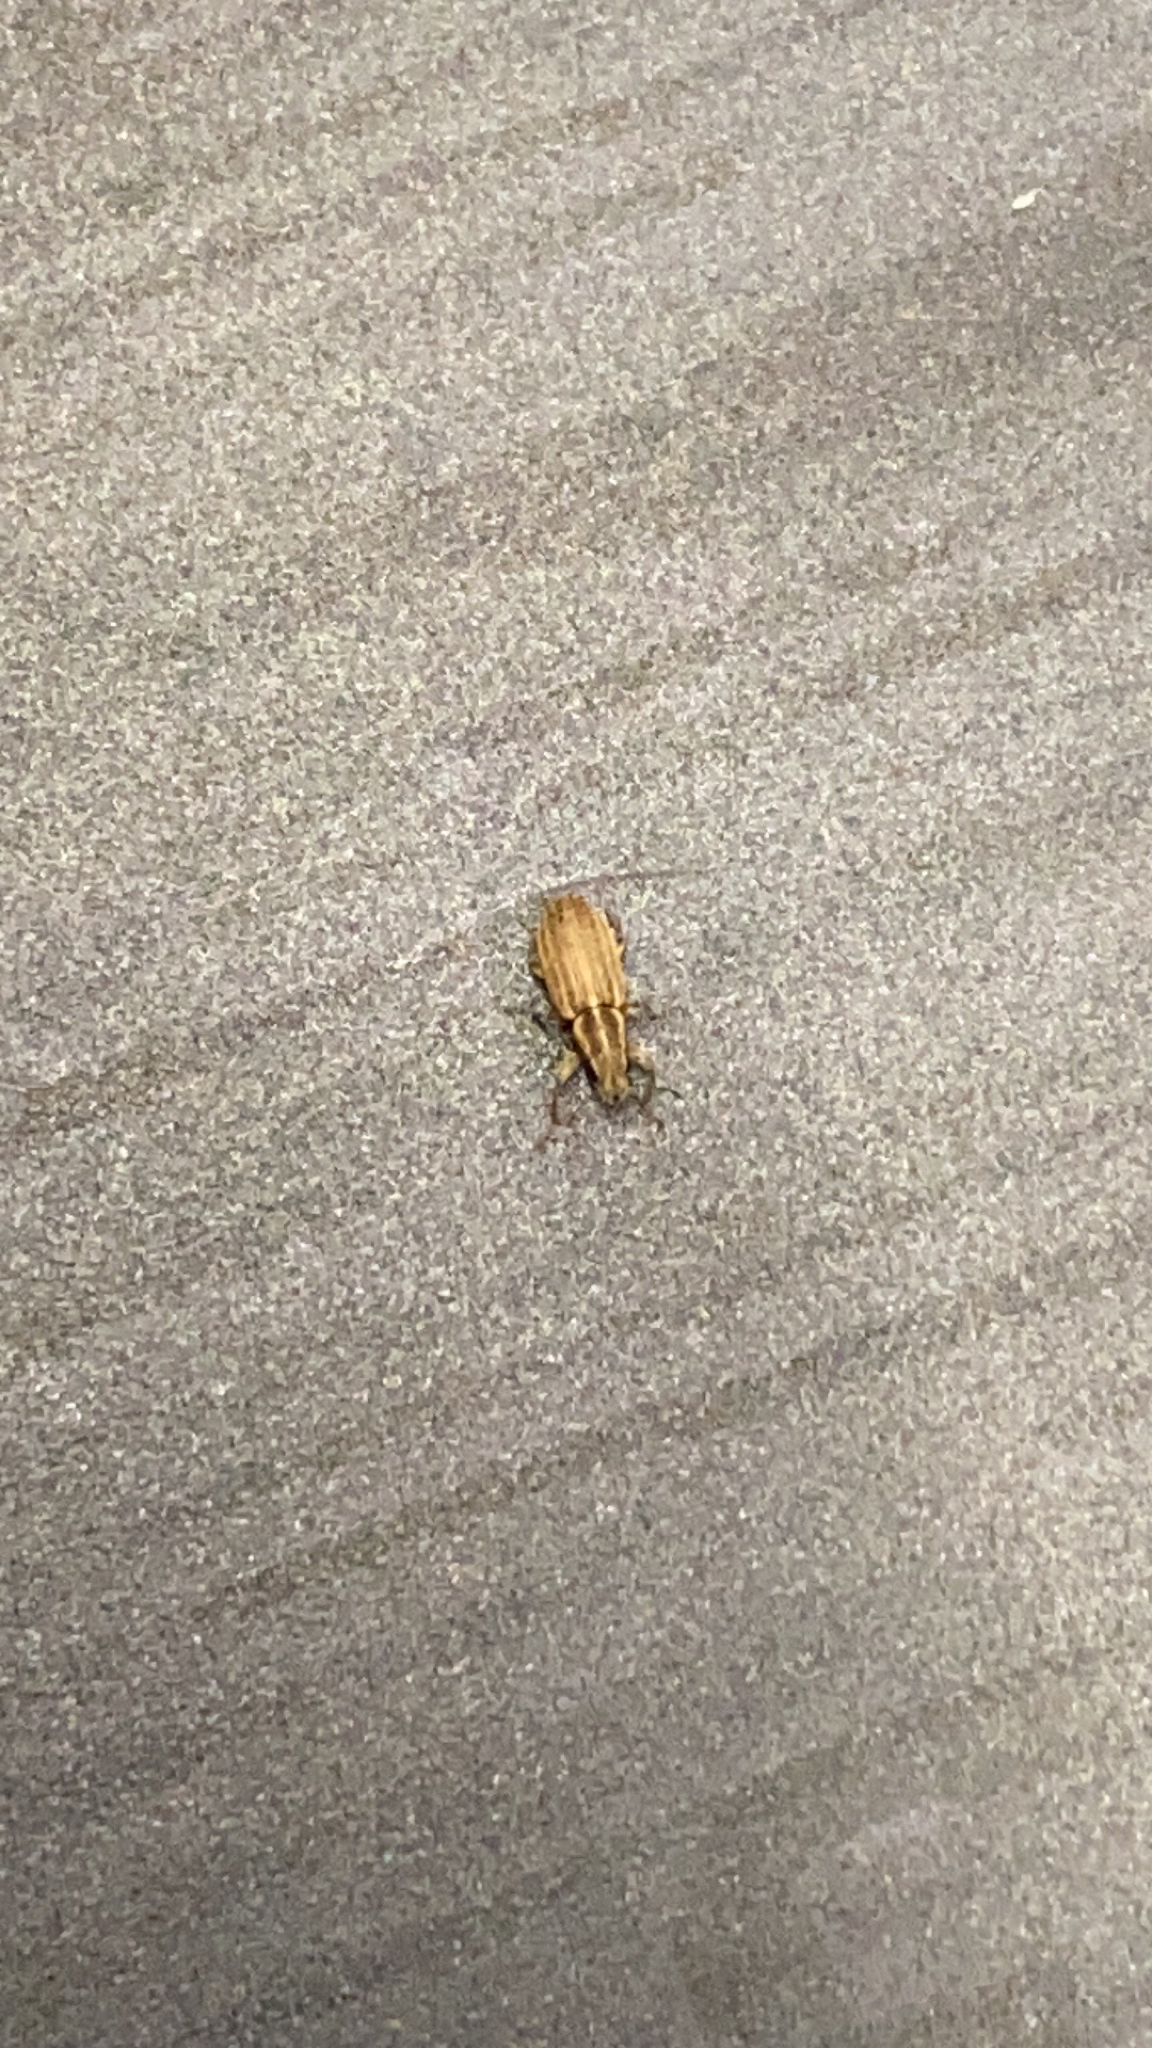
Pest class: pea_leaf_weevil